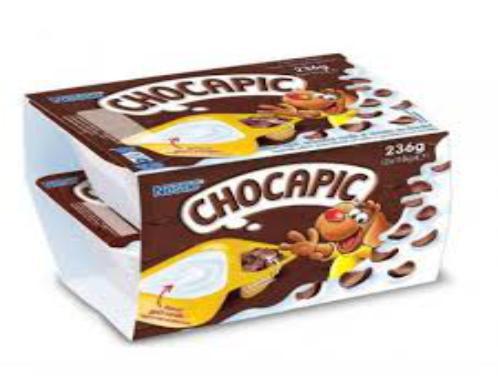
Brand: Chocapic
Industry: Food